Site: brandenburg
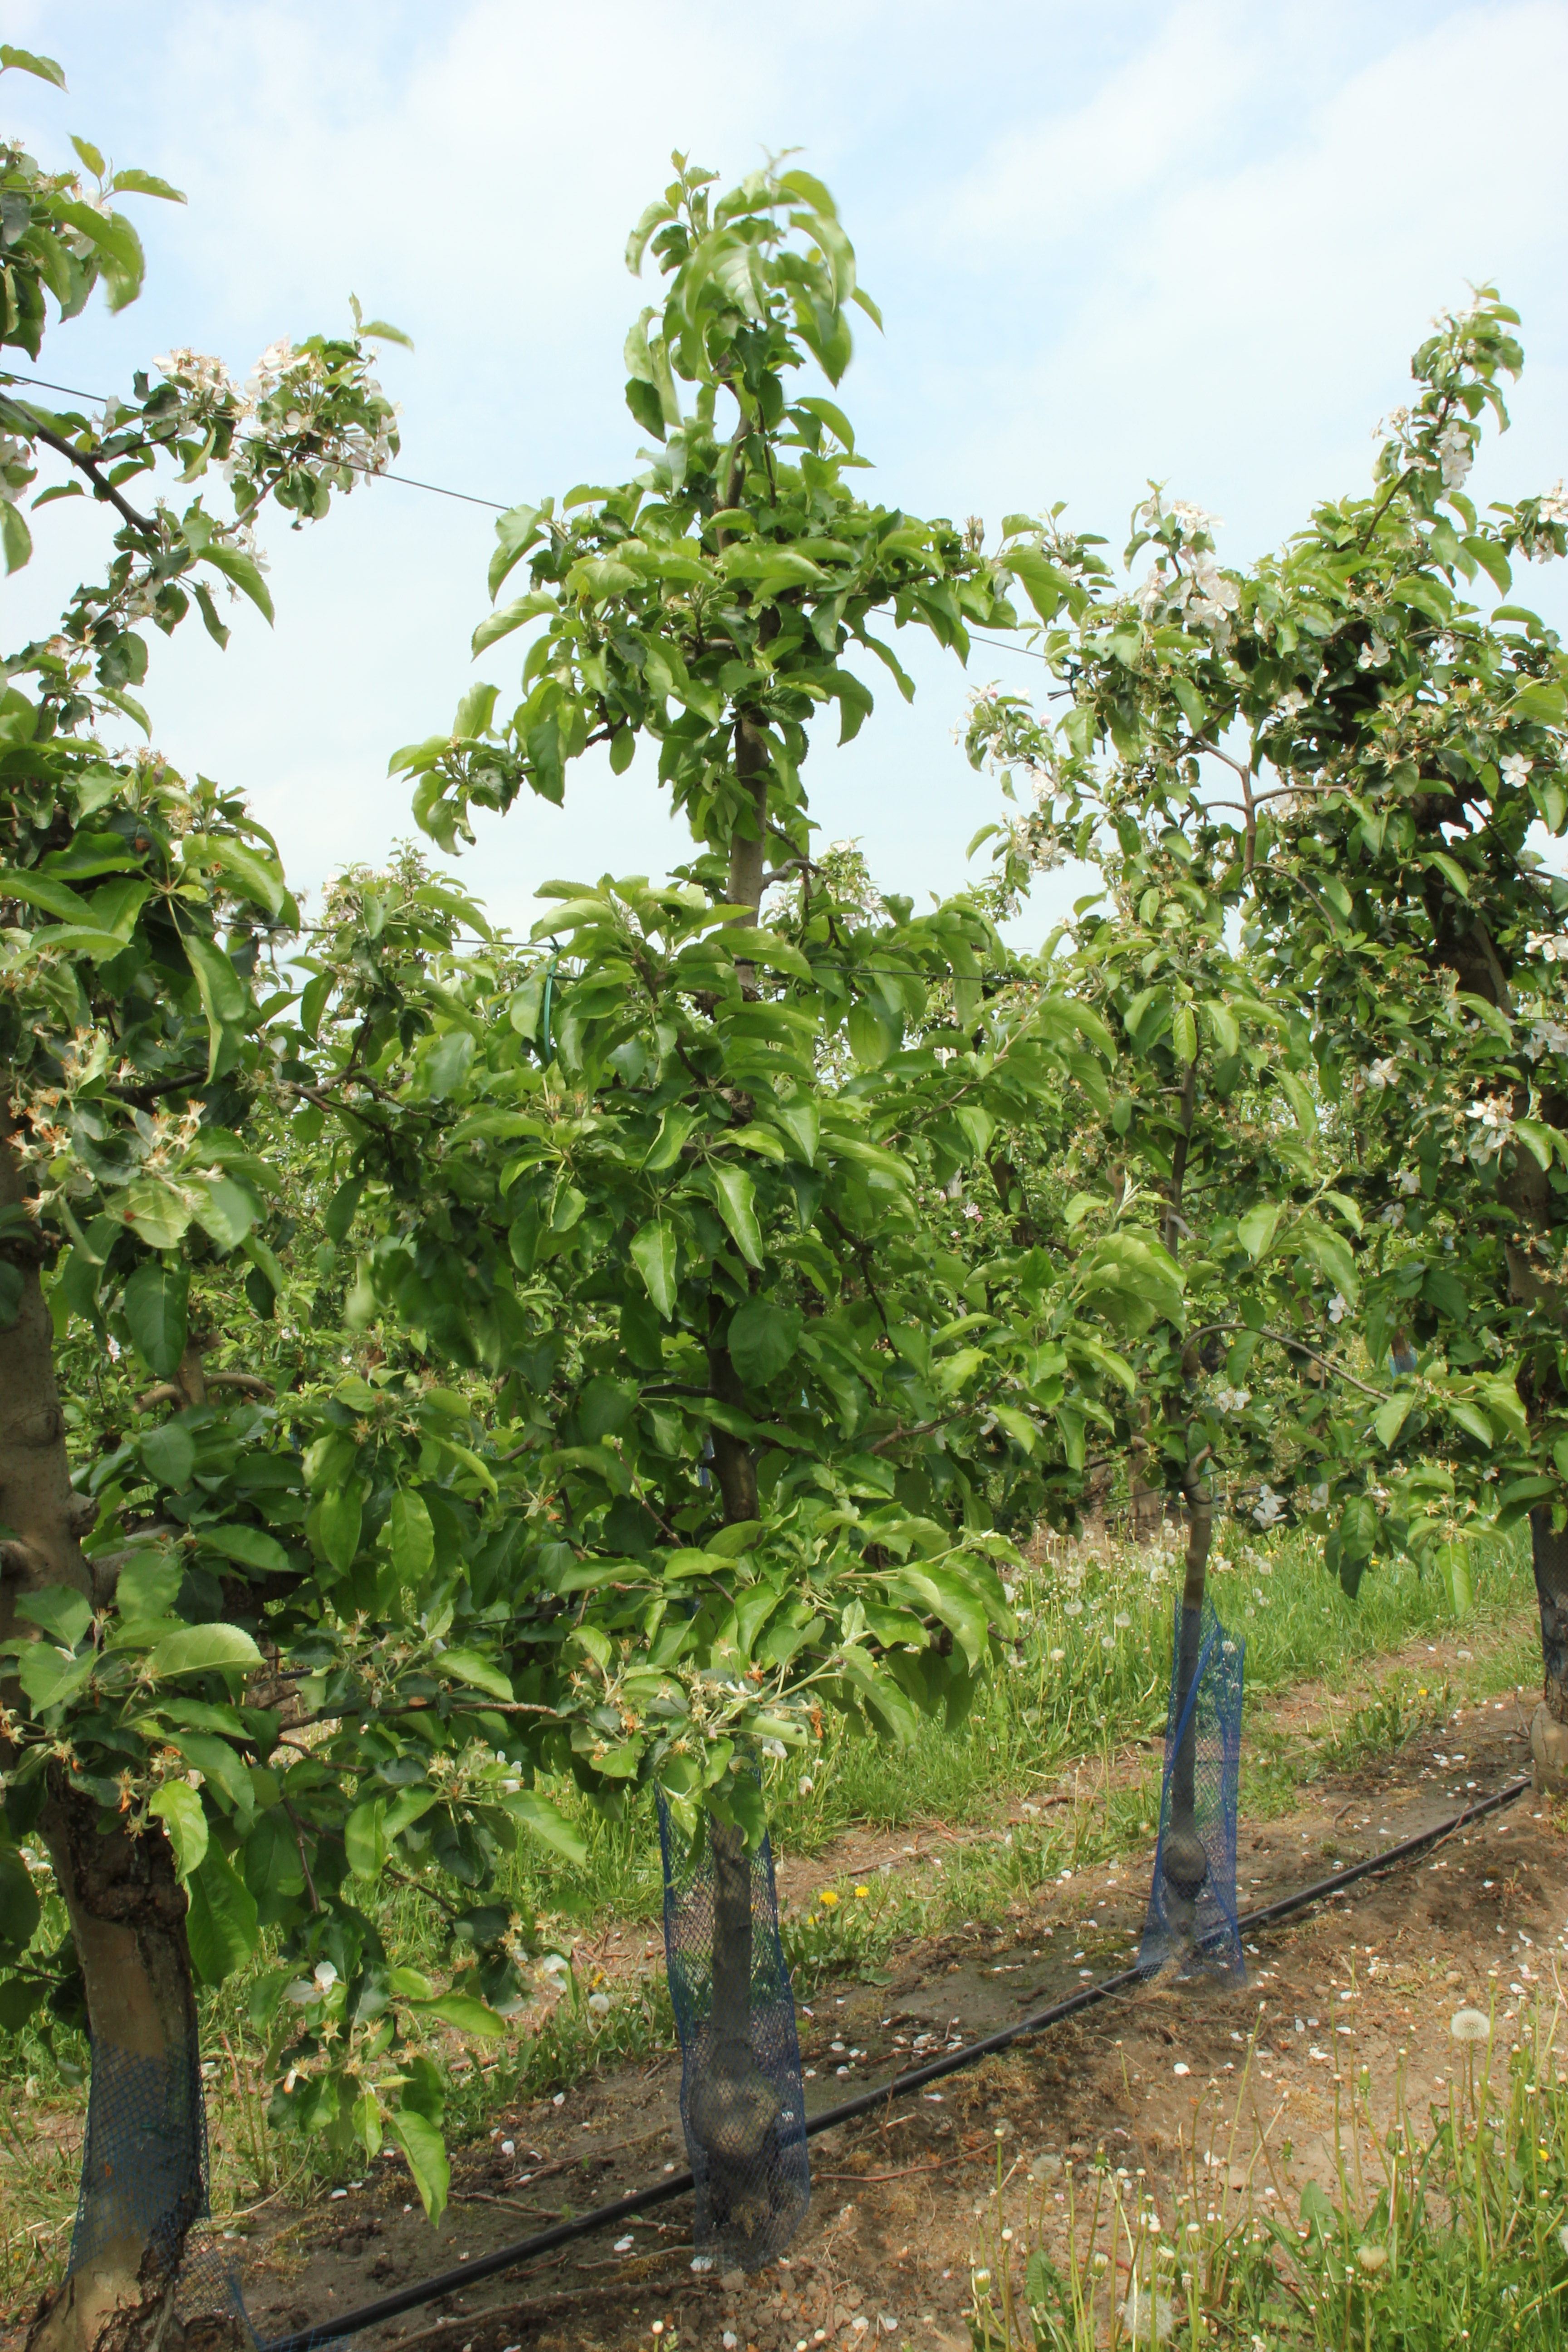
Growth stage (BBCH 67): Flowering